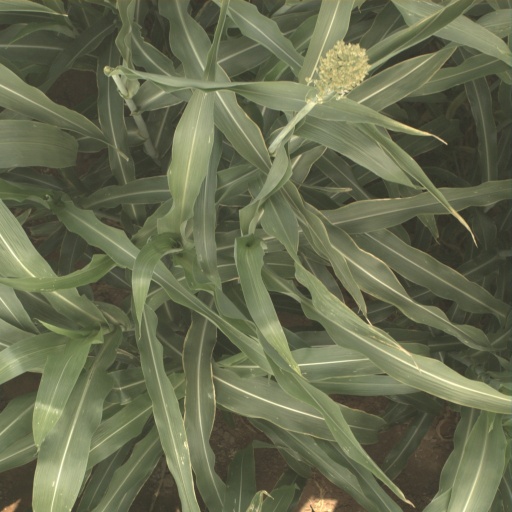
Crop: sorghum